Cambodian Americans

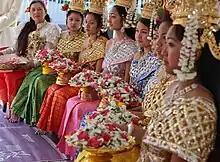
Cambodian American women at a Cambodian New Year celebration in Lithonia, Georgia, 2010

Cambodian Americans, also Khmer Americans, are Americans of Cambodian or Khmer ancestry. In addition, Cambodian Americans are also Americans with ancestry of other ethnic groups of Cambodia, such as the Chams and Chinese Cambodians.